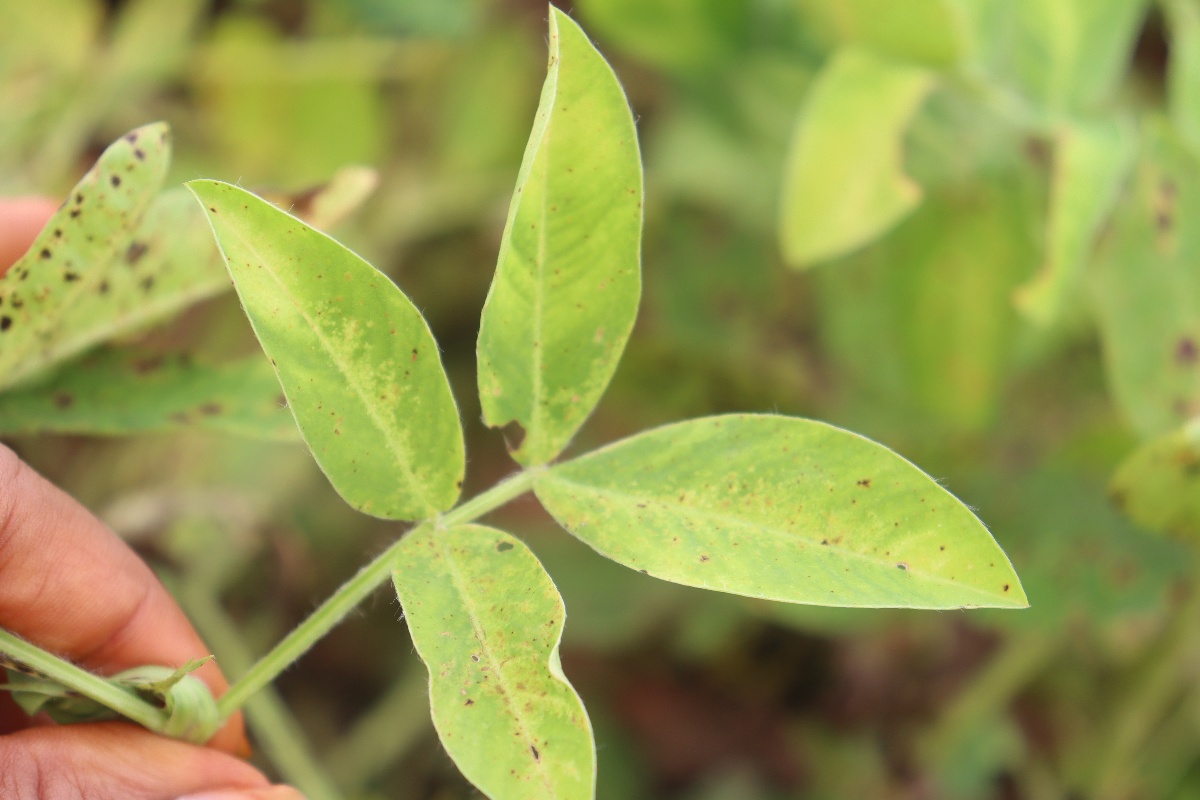
Label: late leaf spot